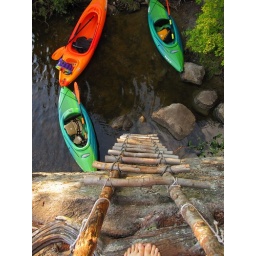
Looking down the ladder from the jumping rock. Love the contrast of neutral rock, wood, and water colors against the vibrant kayaks.